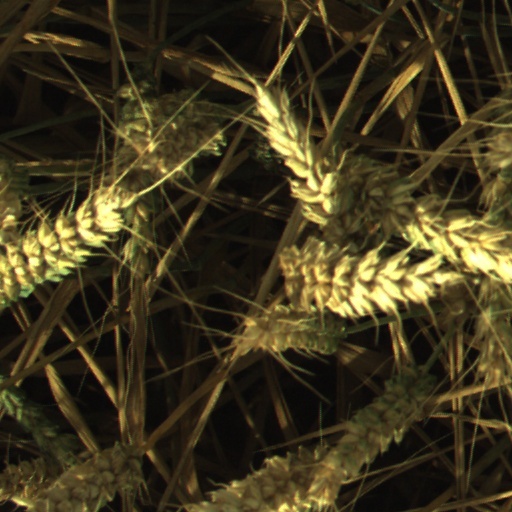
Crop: wheat